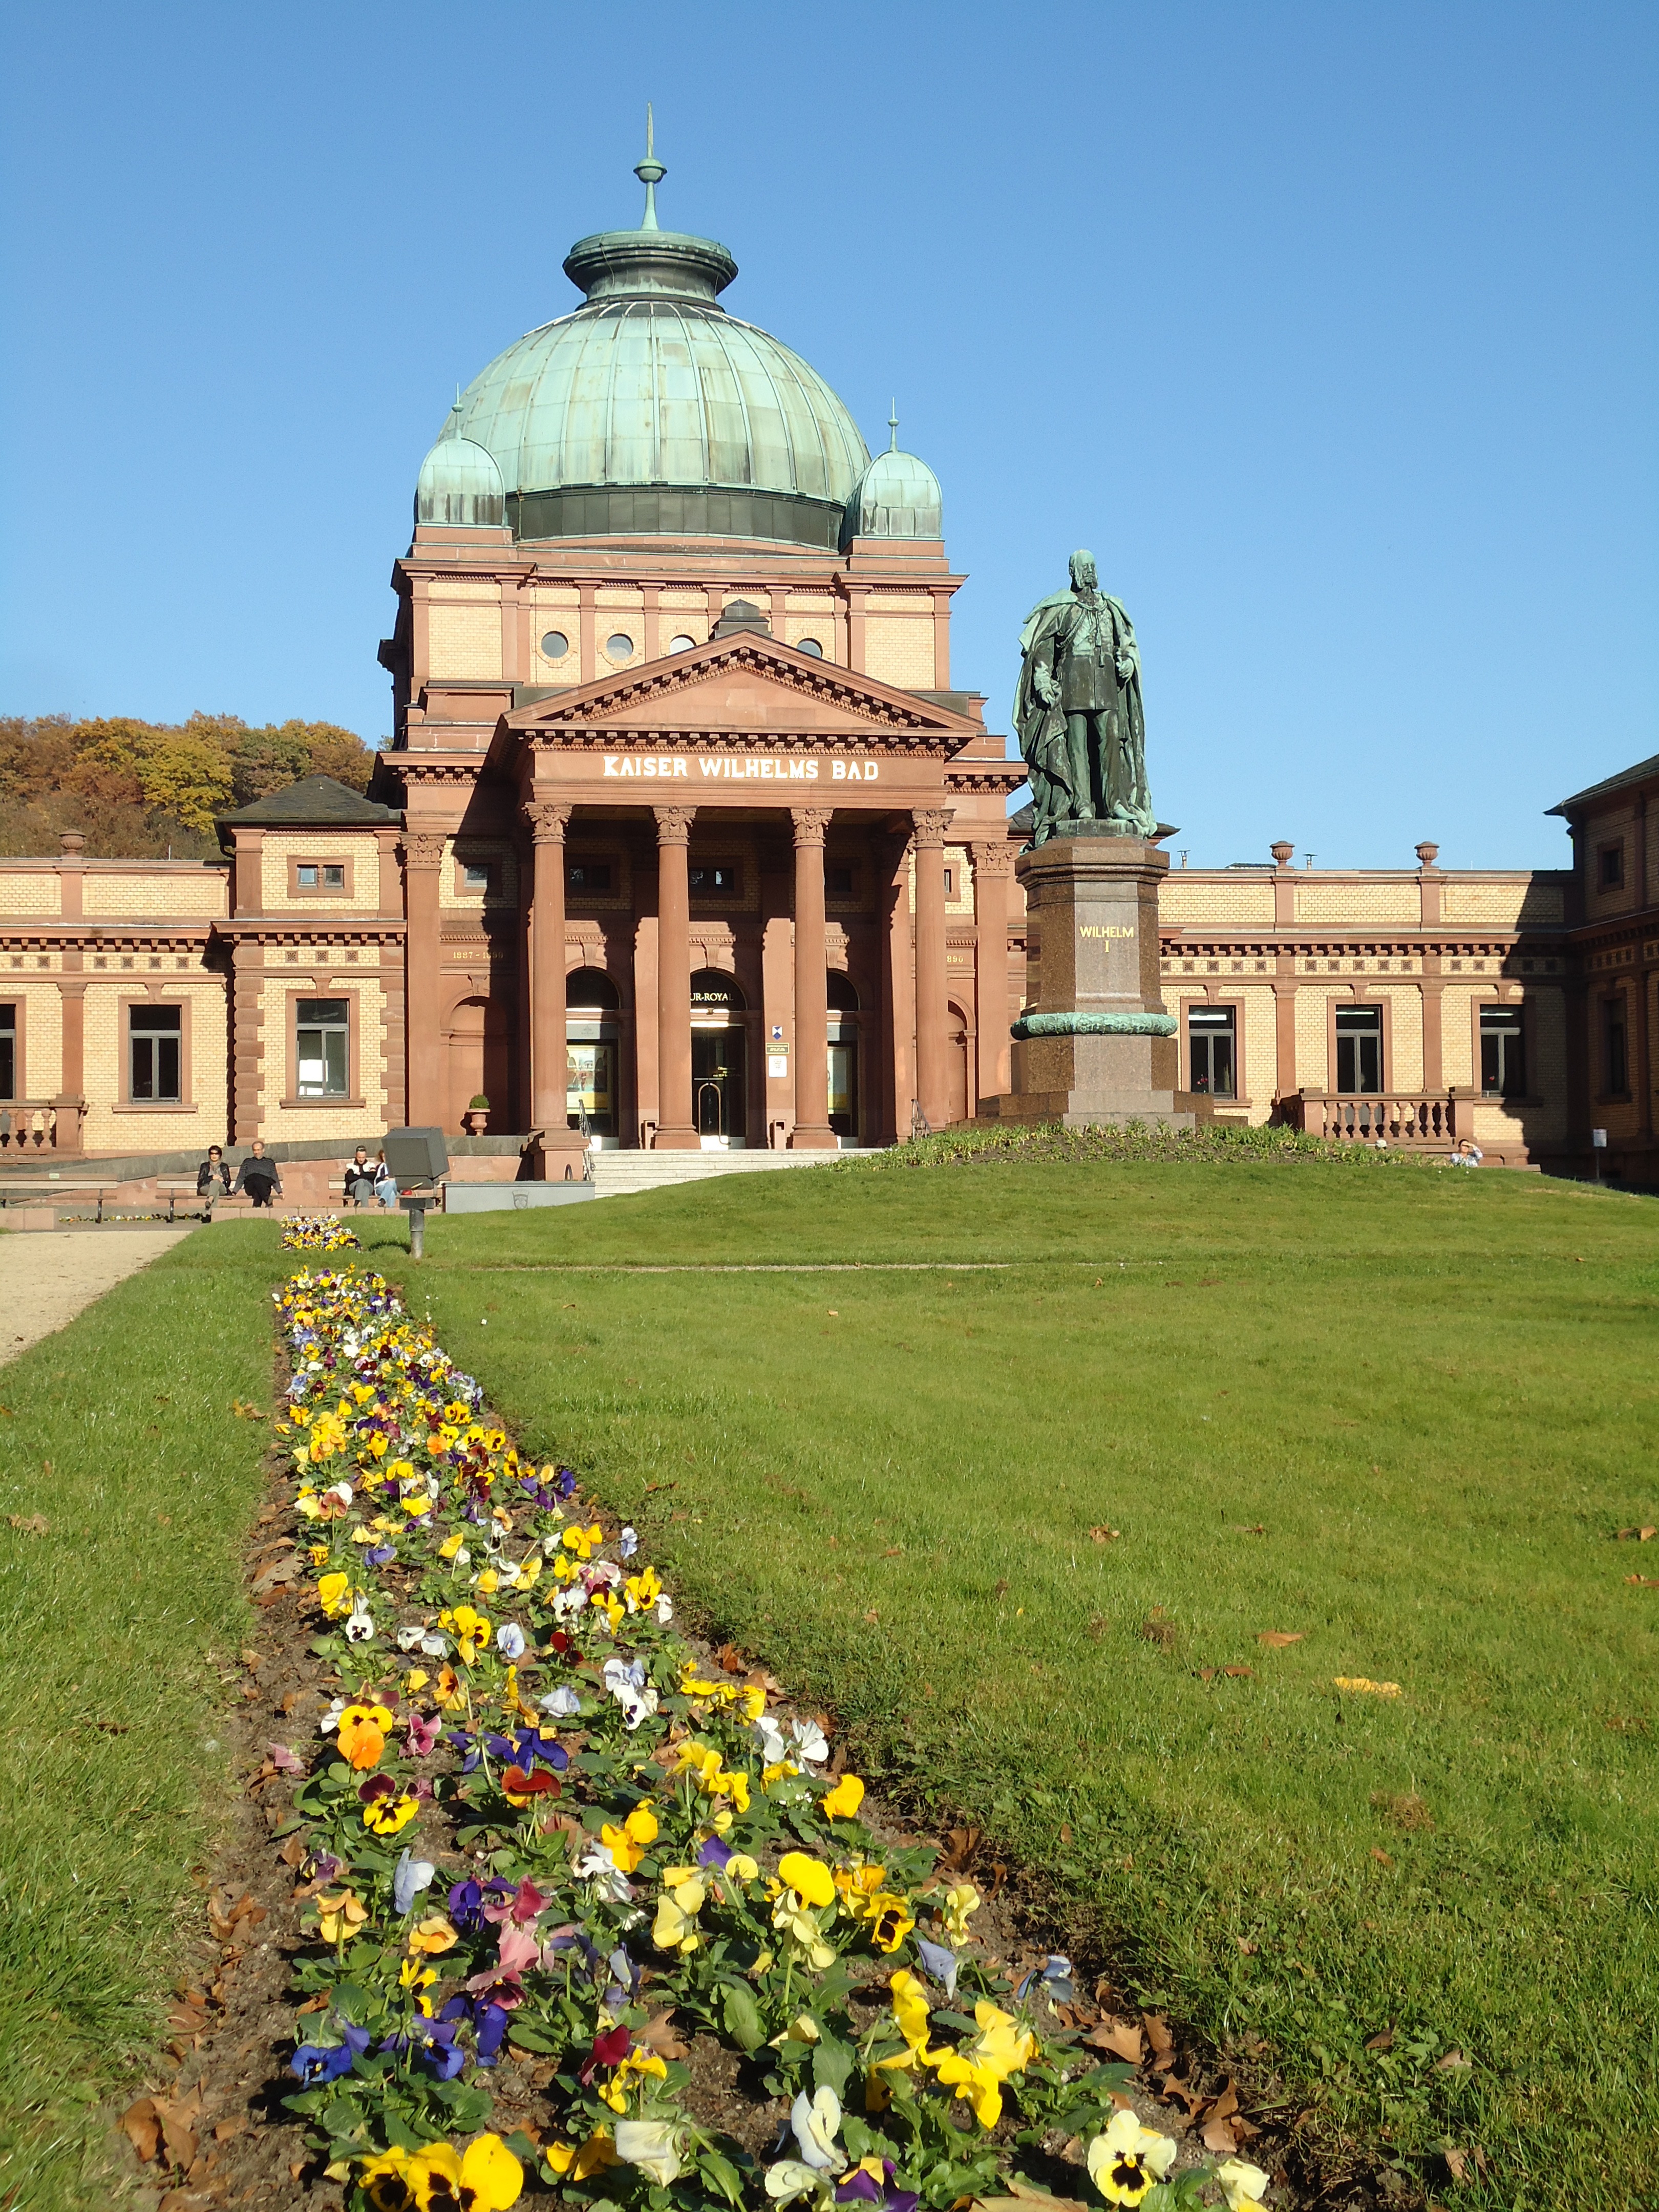
flower, building, chateau, palace, landmark, garden, tourism, place of worship, monastery, estate, bad, homburg, bad homburg, ancient history